Battle of Piski

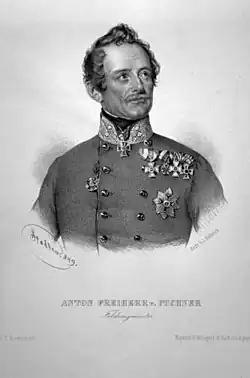
Anton Freiherr von Puchner Litho

Puchner's plan was to encircle Bem's troops between Piski and Déva. To this end, he sent one battalion to Zaránd County to convince the Romanians living there to start an uprising against the Hungarians, and another to bypass Bem's position on the right bank of the Maros. He left a brigade behind in Szászsebes, so that after the destruction of Bem's army, about which he thought that he will achieve it very soon, he could immediately launch it against the Hungarian reinforcements gathering in the area of Medgyes. Puchner was also counting on the detachment led by the Captain of a border guard regiment Czernoević stationing between Déva and Vajdahunyad, as well as the detachment of the Temesvár garrison. However, Puchner was unlucky, because the Temesvár garrison was busy breaking the Hungarian siege of Arad these days.